Politics of the Philippines

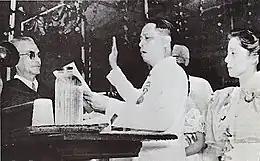
President Manuel Roxas' inauguration as the first president of an independent Philippines

Even after Philippine independence, the United States remained entwined within Philippine politics and the Philippine economy. Influence also remains in social and civil institutions. In the context of the Cold War, direct and indirect influence was leveraged in the early days of independence to reinforce democratic institutions. Early civil influence was particularly strong among veterans' networks, and the American military maintained support for Philippine military campaigns against the Hukbalahap. During the Hukbalahap rebellion the United States also supported land reforms to reduce potential attraction to communism, although this pressure subsided as the rebellion ceased.